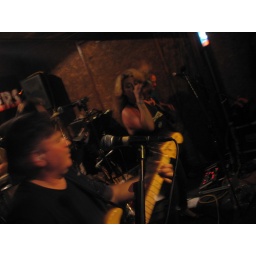
The Heaters rock Americade at Duffy's Tavern in Lake George, one of the country's biggest motorcycle rallies.